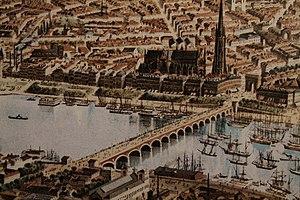
Vue cavalière de Bordeaux, détail sur le pont de Pierre.
Saint-Michel est un quartier du centre ancien de Bordeaux construit autour de l'imposante basilique de style gothique du même nom. Le clocher de cet édifice, communément appelé la flèche, est par ailleurs le monument emblématique du quartier.